Injection moulding

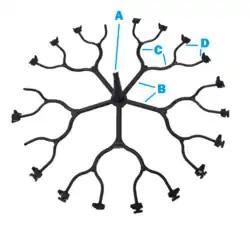
(A) Sprue, (B)&(C)runner and (D)gates in actual injection moulding product for toys

The mould consists of two primary components, the injection mould (A plate) and the ejector mould (B plate). These components are also referred to as "moulder" and "mouldmaker". Plastic resin enters the mould through a "sprue" or "gate" in the injection mould; the sprue bushing is to seal tightly against the nozzle of the injection barrel of the moulding machine and to allow molten plastic to flow from the barrel into the mould, also known as the cavity. The sprue bushing directs the molten plastic to the cavity images through channels that are machined into the faces of the A and B plates. These channels allow plastic to run along them, so they are referred to as runners. The molten plastic flows through the runner and enters one or more specialised gates and into the cavity geometry to form the desired part.